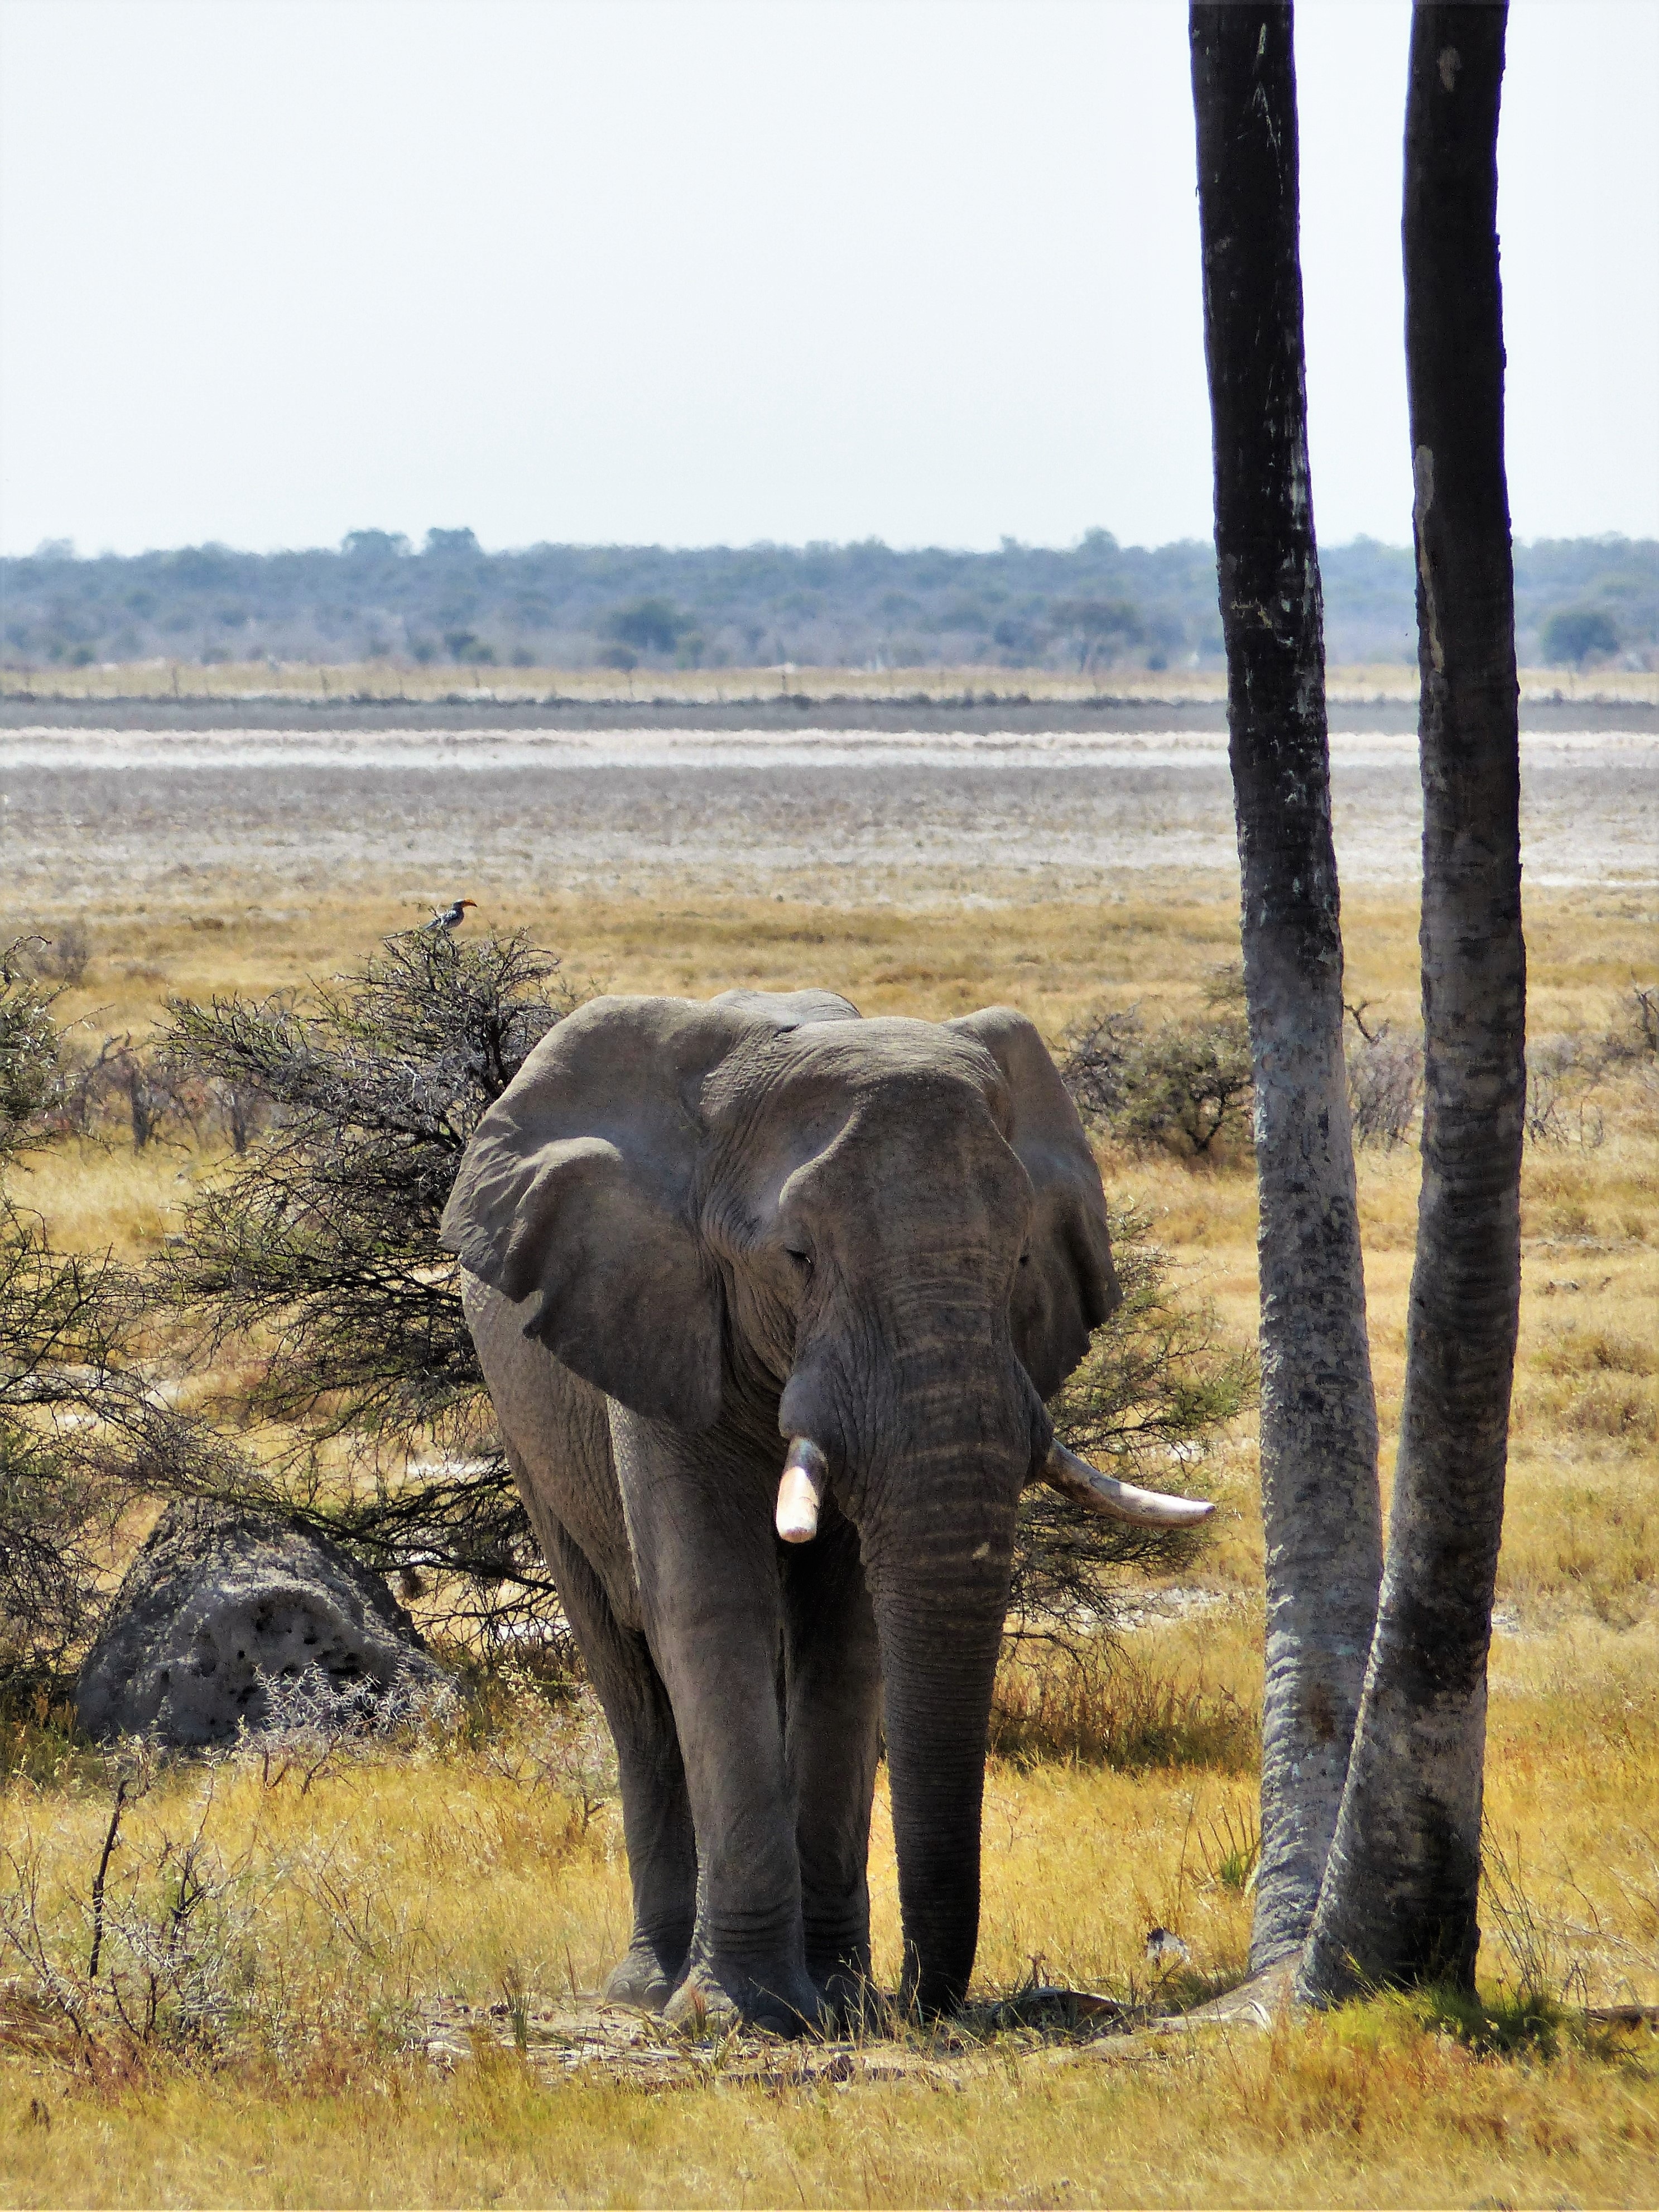
nature, wilderness, adventure, animal, wildlife, africa, mammal, national park, fauna, savanna, plain, elephant, wild animal, grey, grassland, animal world, safari, wrinkled, pachyderm, proboscis, tusks, namibia, african bush elephant, indian elephant, african elephant, elephant skin, elephants and mammoths